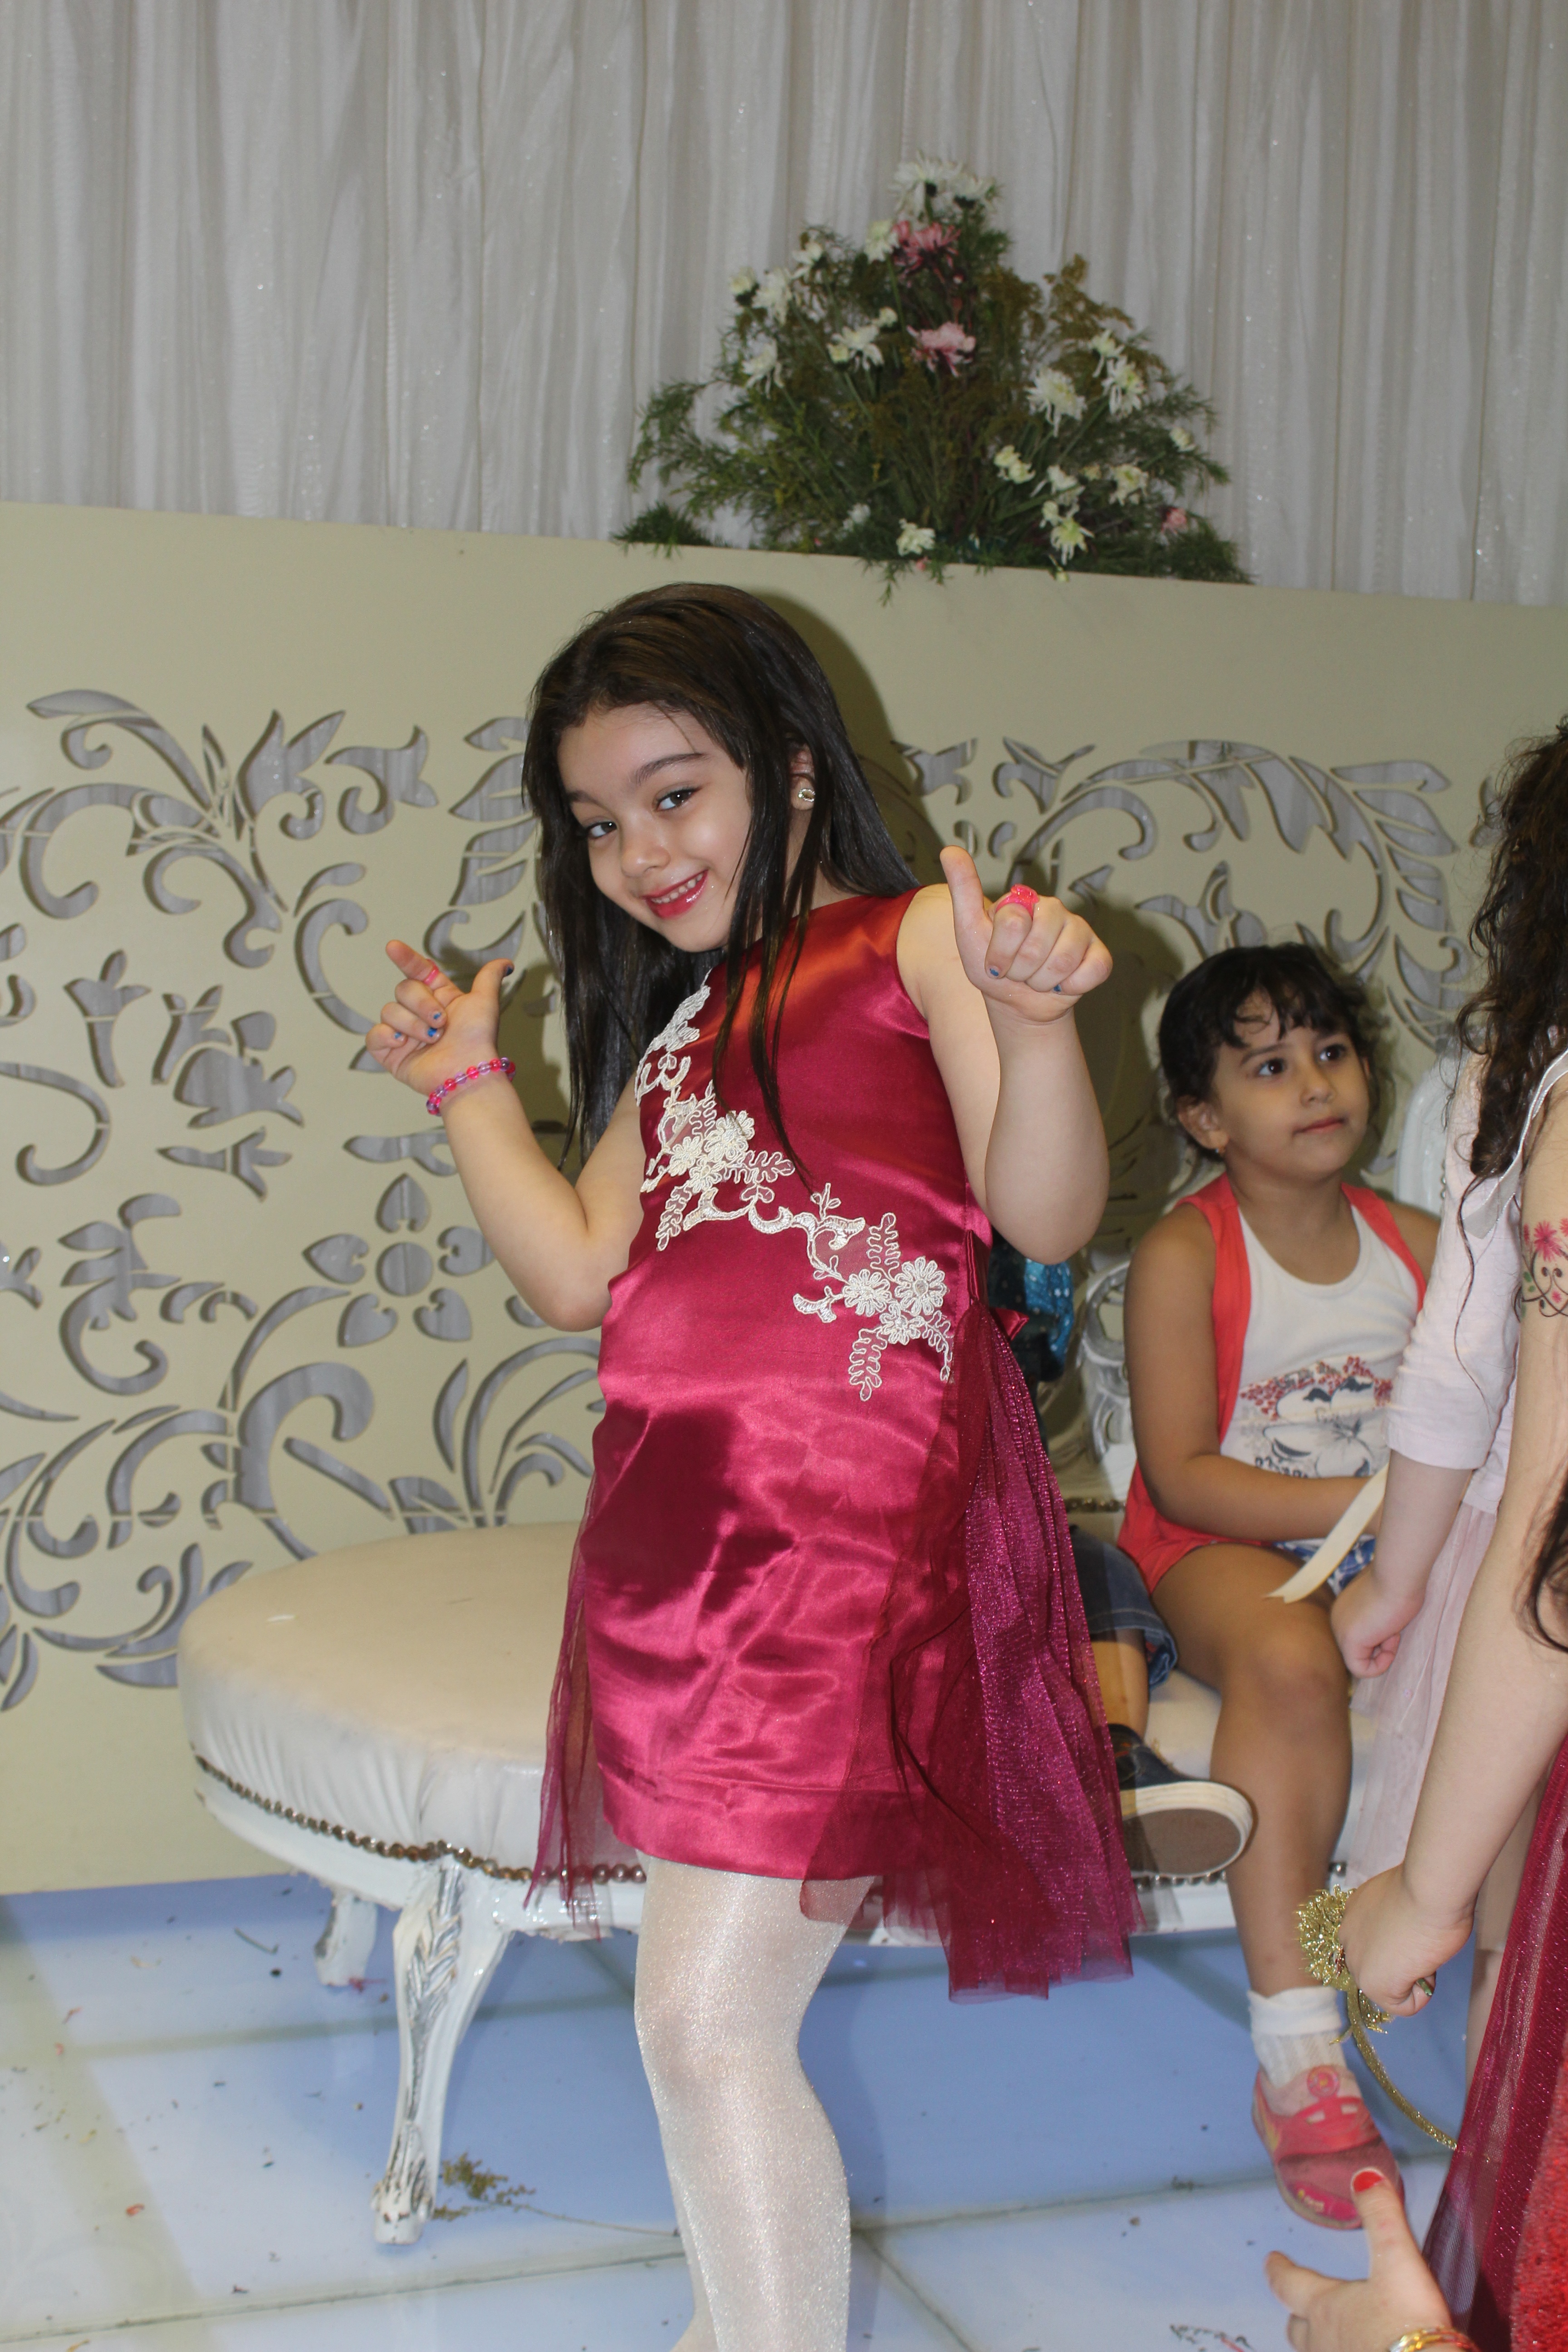
girl, leg, clothing, lady, pink, human body, dress, beauty, abdomen, photo shoot